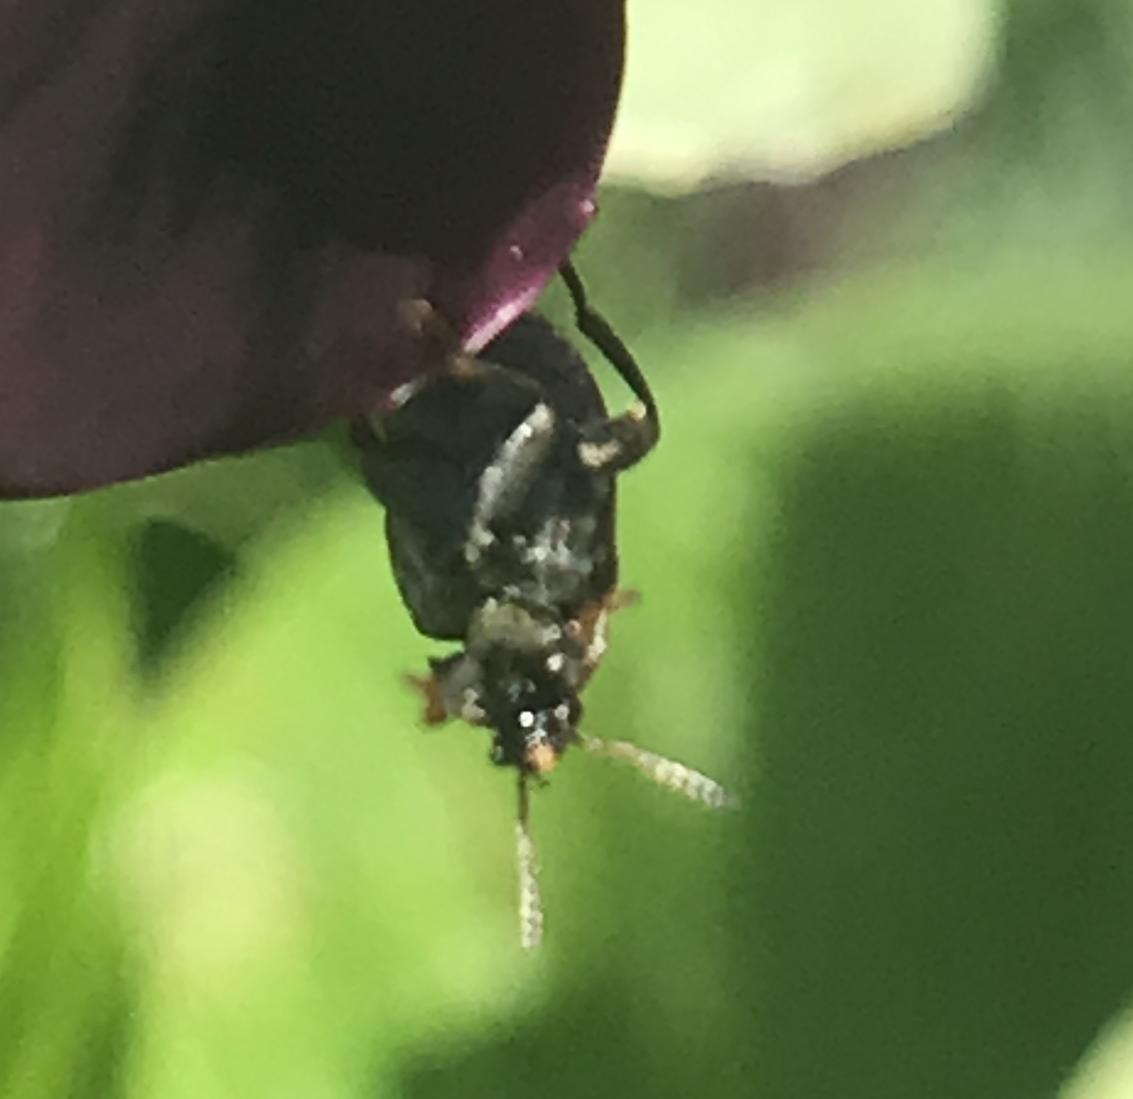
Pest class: pea_weevil